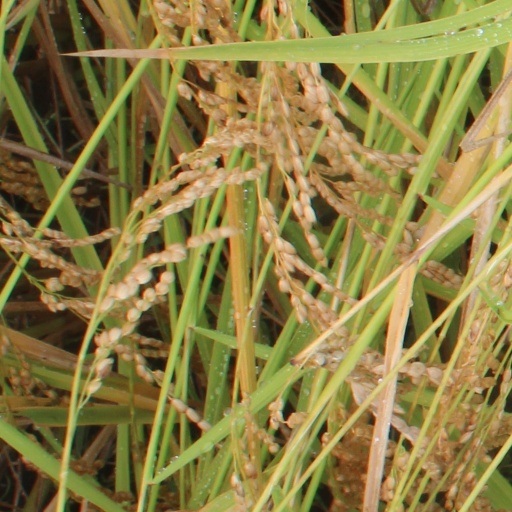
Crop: rice